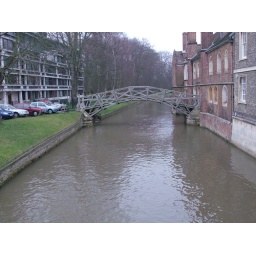
bridge with no nails across the cam river to queen's college in cambridge